HMS Arrow (1796)

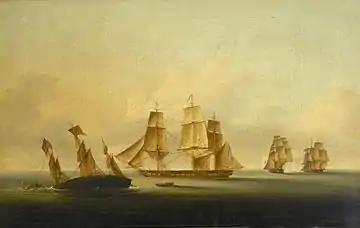
End of the action between HMS "Arrow" and "Acheron" and the French frigates "Hortense" and "Incorruptible", Francis Sartorious, Jr., National Maritime Museum, Greenwich

This second convoy was the convoy that "Arrow" and "Acheron" were escorting. Early on the morning of 3 February the British were off Cape Caxine when they sighted the two French vessels, which the British initially thought might be members of the convoy rejoining. When it became clear that the strange vessels were French frigates, "Arrow" threw off the tow to the brig "Adventure", (which had been leaking and which the British destroyed to prevent her falling into enemy hands). "Arrow" and "Acheron" then placed themselves between the convoy and the pursuing French. Vincent signaled the vessels of the convoy to make for a pre-designated rendezvous point. The French frigates did not catch up to the Royal Navy vessels until the morning of 4 February. Initially, "Hortense" engaged "Acheron", and "Arrow" fired a broadside into "Hortense" as well. About two hours later, "Incorruptible" joined the action. Vincent signaled to "Duchess of Rutland", the most capable, though minimally so, of the merchant vessels, to join the action, a signal "Duchess of Rutland" ignored. Throughout the action the Royal Navy vessels were at a disadvantage. Not only did the French frigates have more cannons and men, but the French cannons were guns, whereas the British cannons were almost all carronades. The French could therefore stand off and fire their guns while out of the effective range of the carronades. Also, the French were carrying a large number of troops who harassed the British with small arms fire whenever the vessels closed.